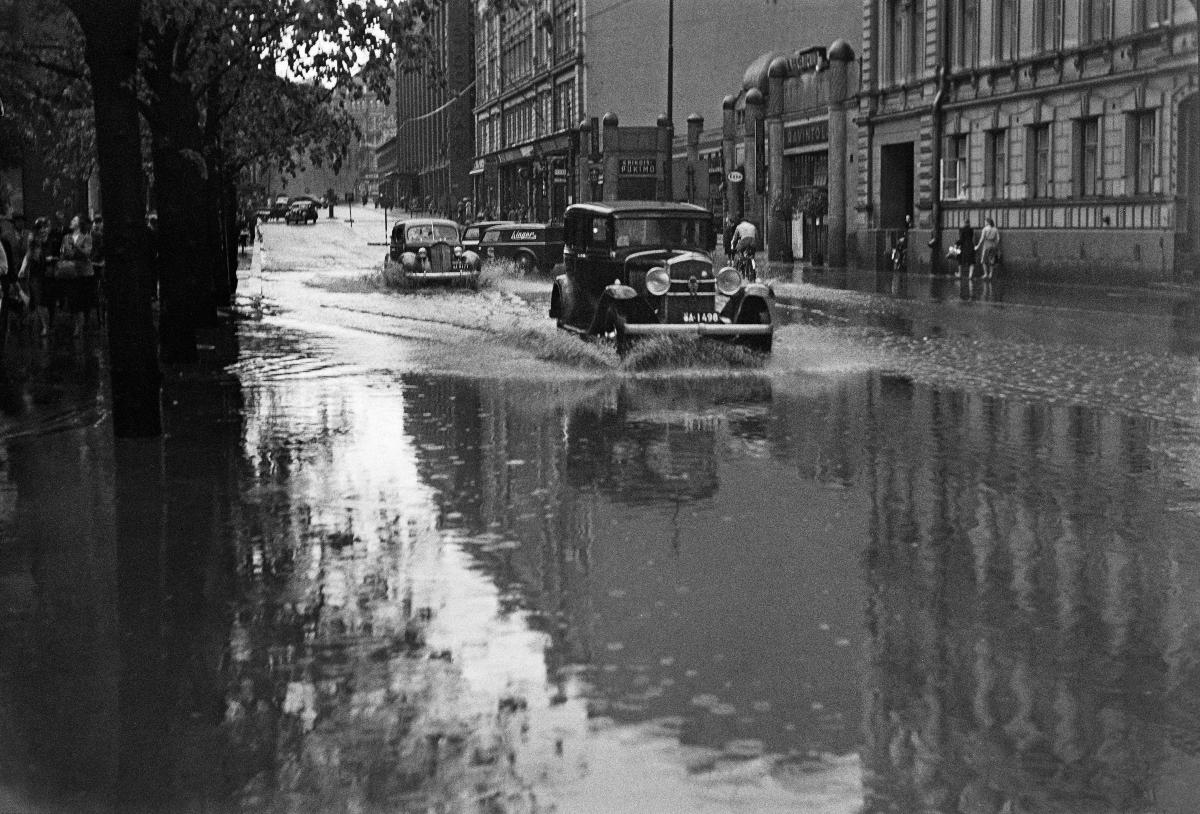
Rankkasateen jälkeinen tulva Helsingissä
Översvämning i Helsingfors efter ösregn; Flooding in Helsinki after heavy rain
sisällön kuvaus: Kadut tulvivat Helsingissä ukonilman jälkeen kesäkuussa 1940. sisällön kuvaus: Översvämningar på gatorna i Helsingfors efter åskväder i juni 1940. content description: Floodings after a thunderstorm on the streets of Helsinki in June 1940.
Kuvaaja: Sundström, Hugo, kuvaaja
Vuosi: 1940
Paikka: Suomi, Uusimaa, Helsinki
Aiheet: HBL; sade; tulvat (luonnononnettomuudet); kaupungit (alueet); autot; kadut; ukonilma; rain; floods; weather; thunder storms; heavy rain; floodings; cities; cars; streets; regn; översvämningar; väder; åskväder; åska; städer; bilar; gator